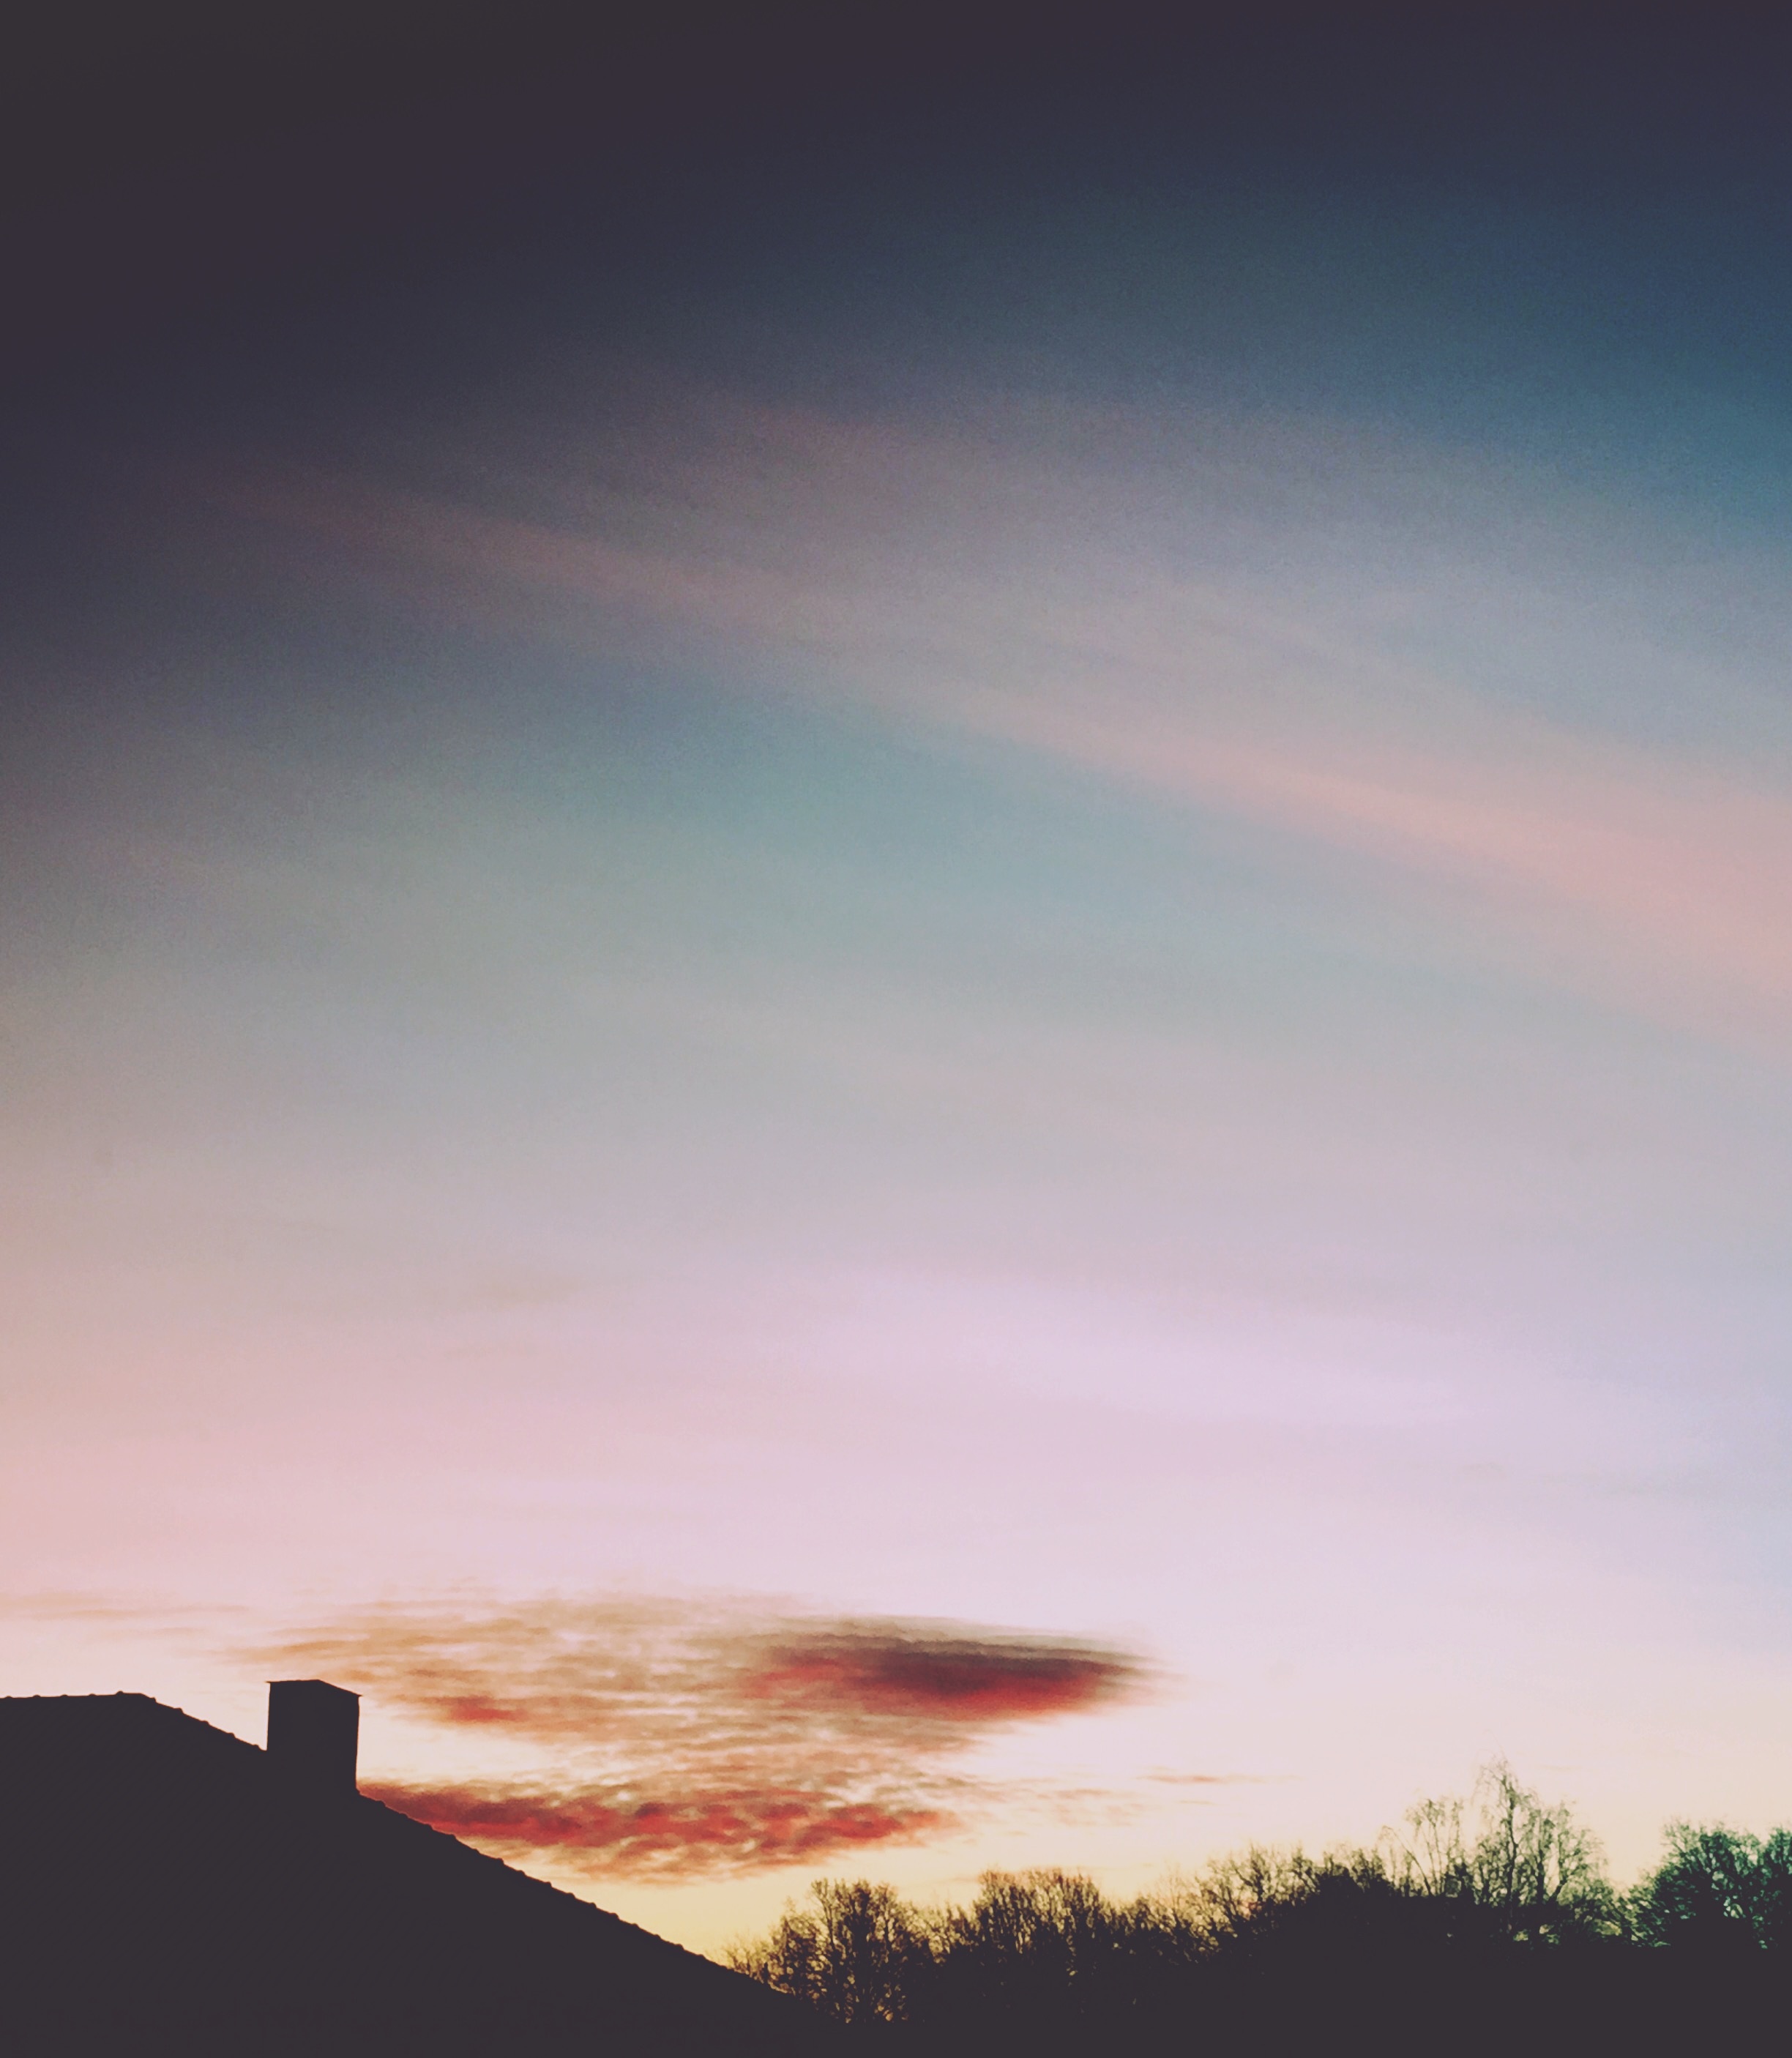
horizon, cloud, sky, sunrise, sunset, sunlight, morning, dawn, atmosphere, dusk, evening, reflection, afterglow, meteorological phenomenon, atmospheric phenomenon, atmosphere of earth